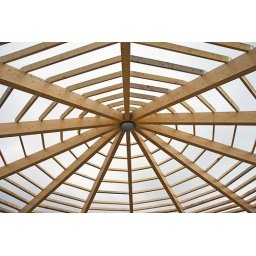
They where building a great bird museum in Lake Myvatn and the roof is fantastic, like a spider web